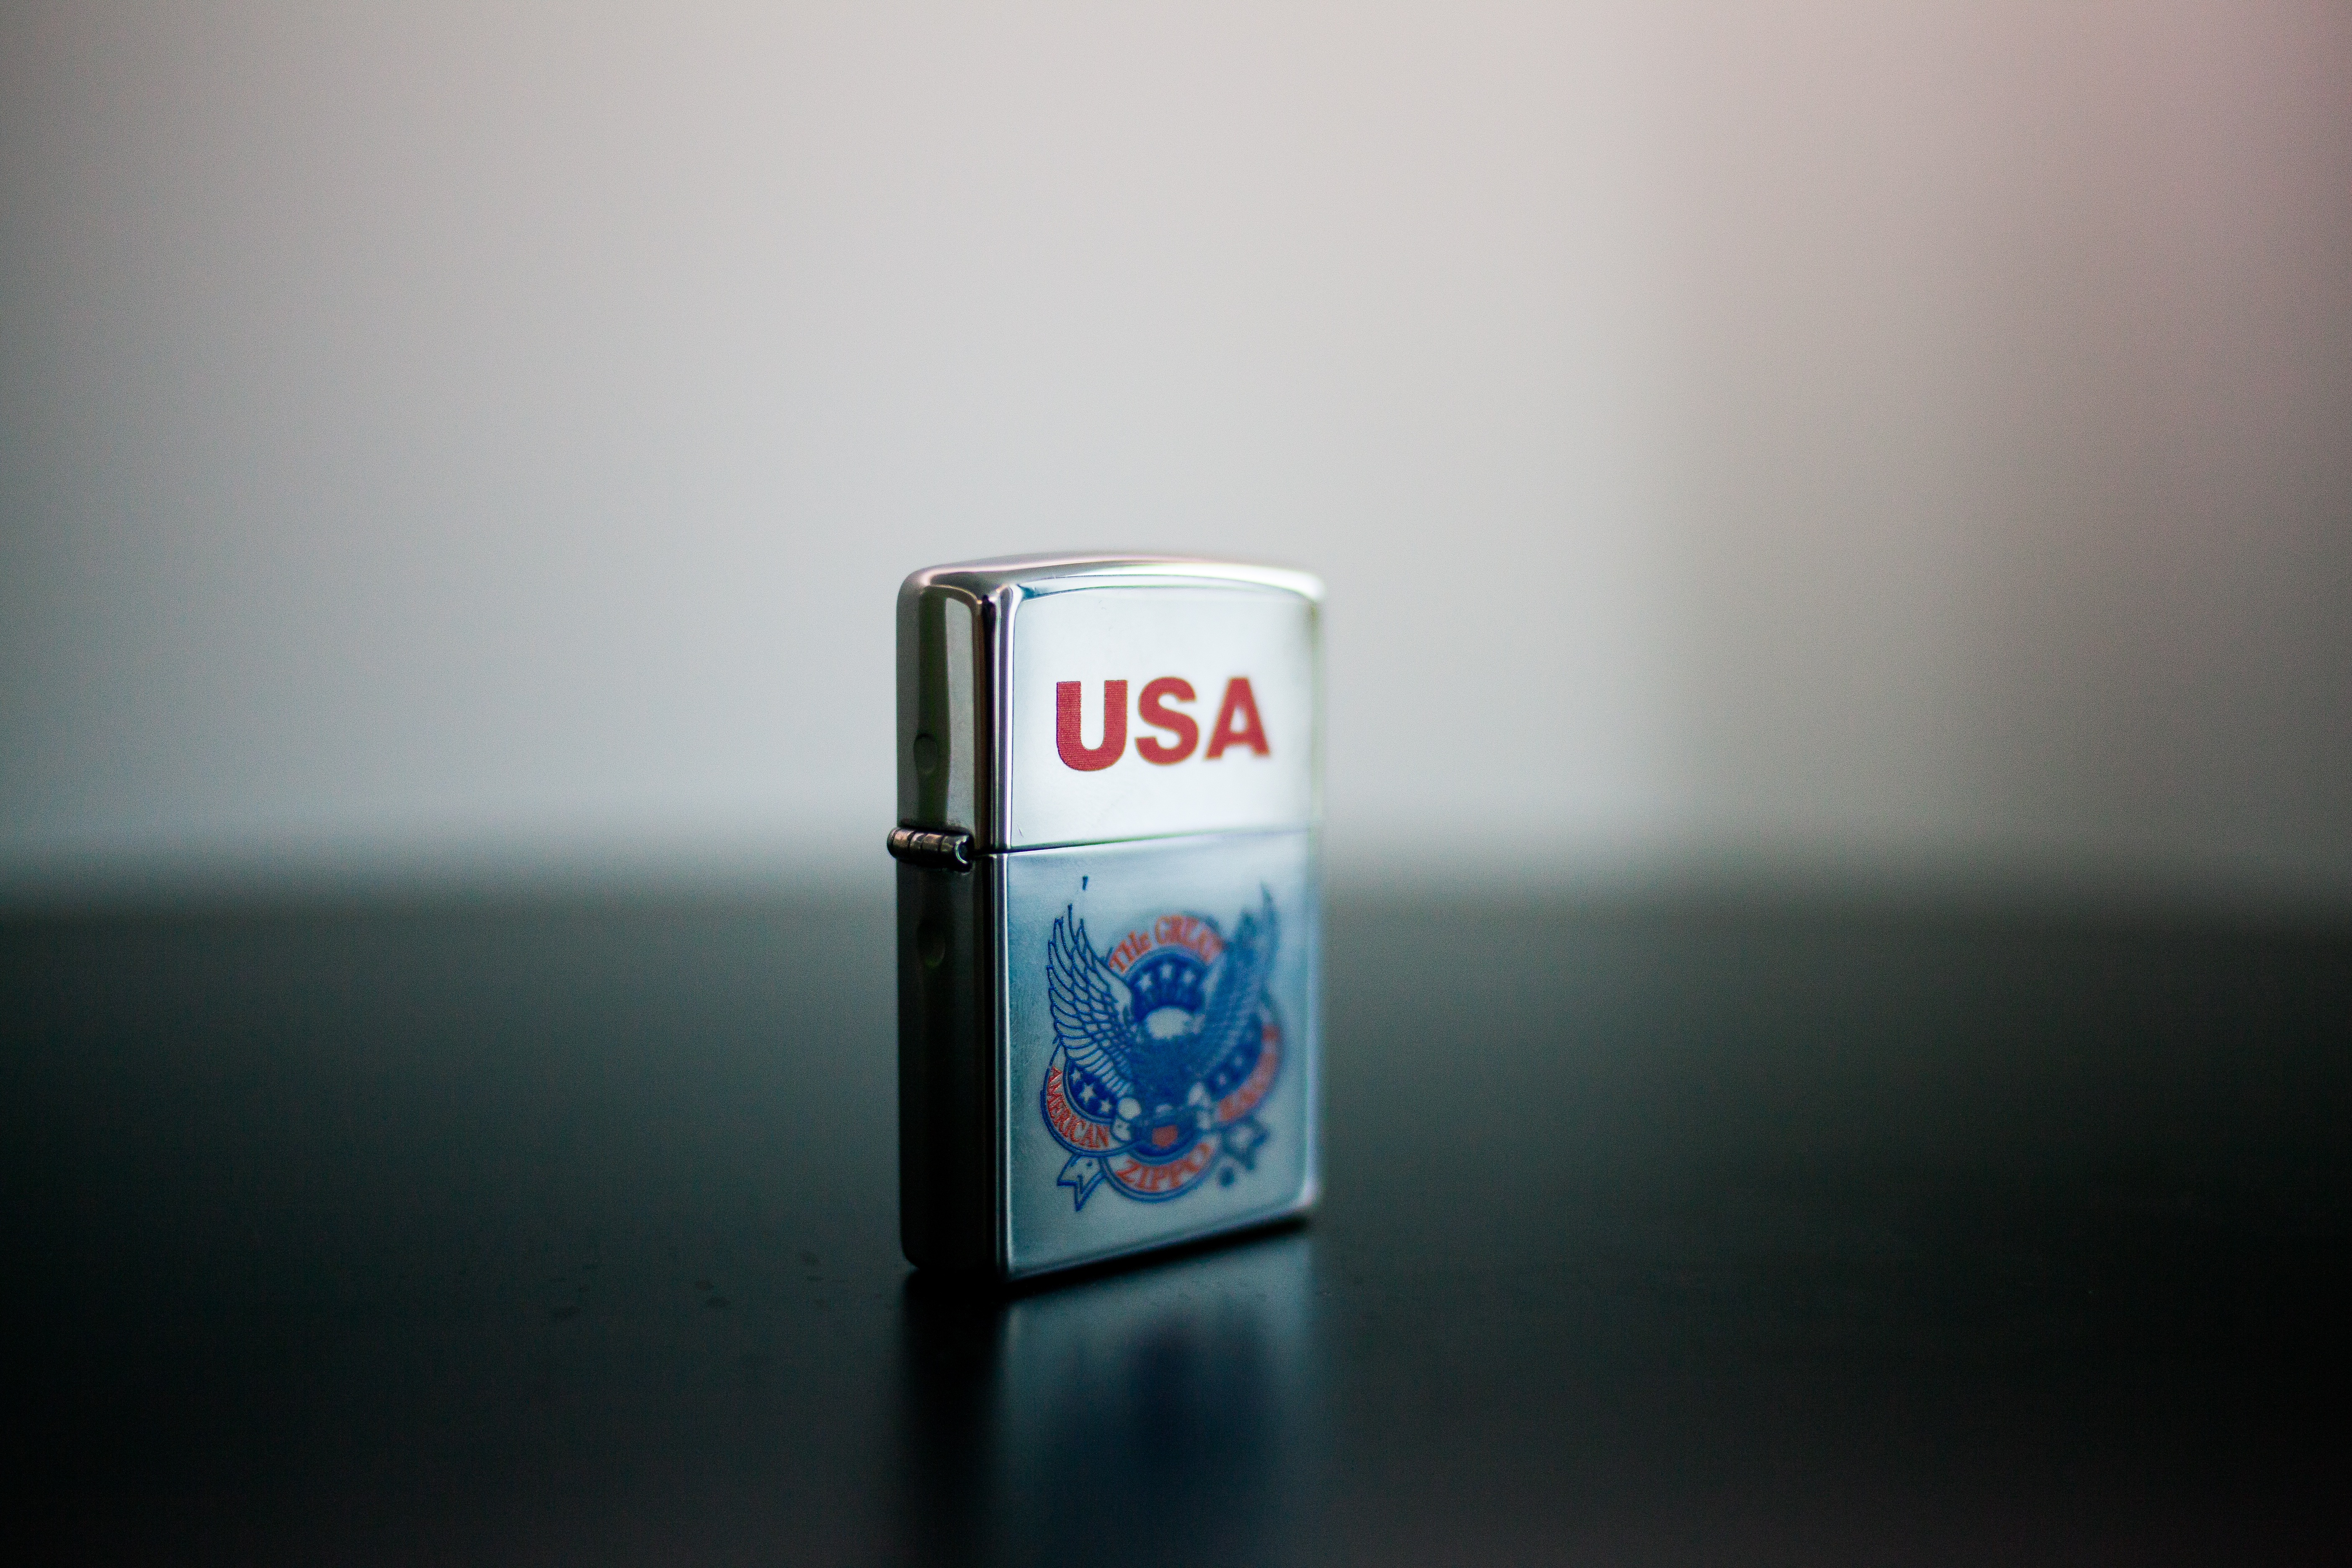
light, white, glass, steel, color, usa, drink, bottle, blue, lighting, brand, shape, zippo, cigarette lighter